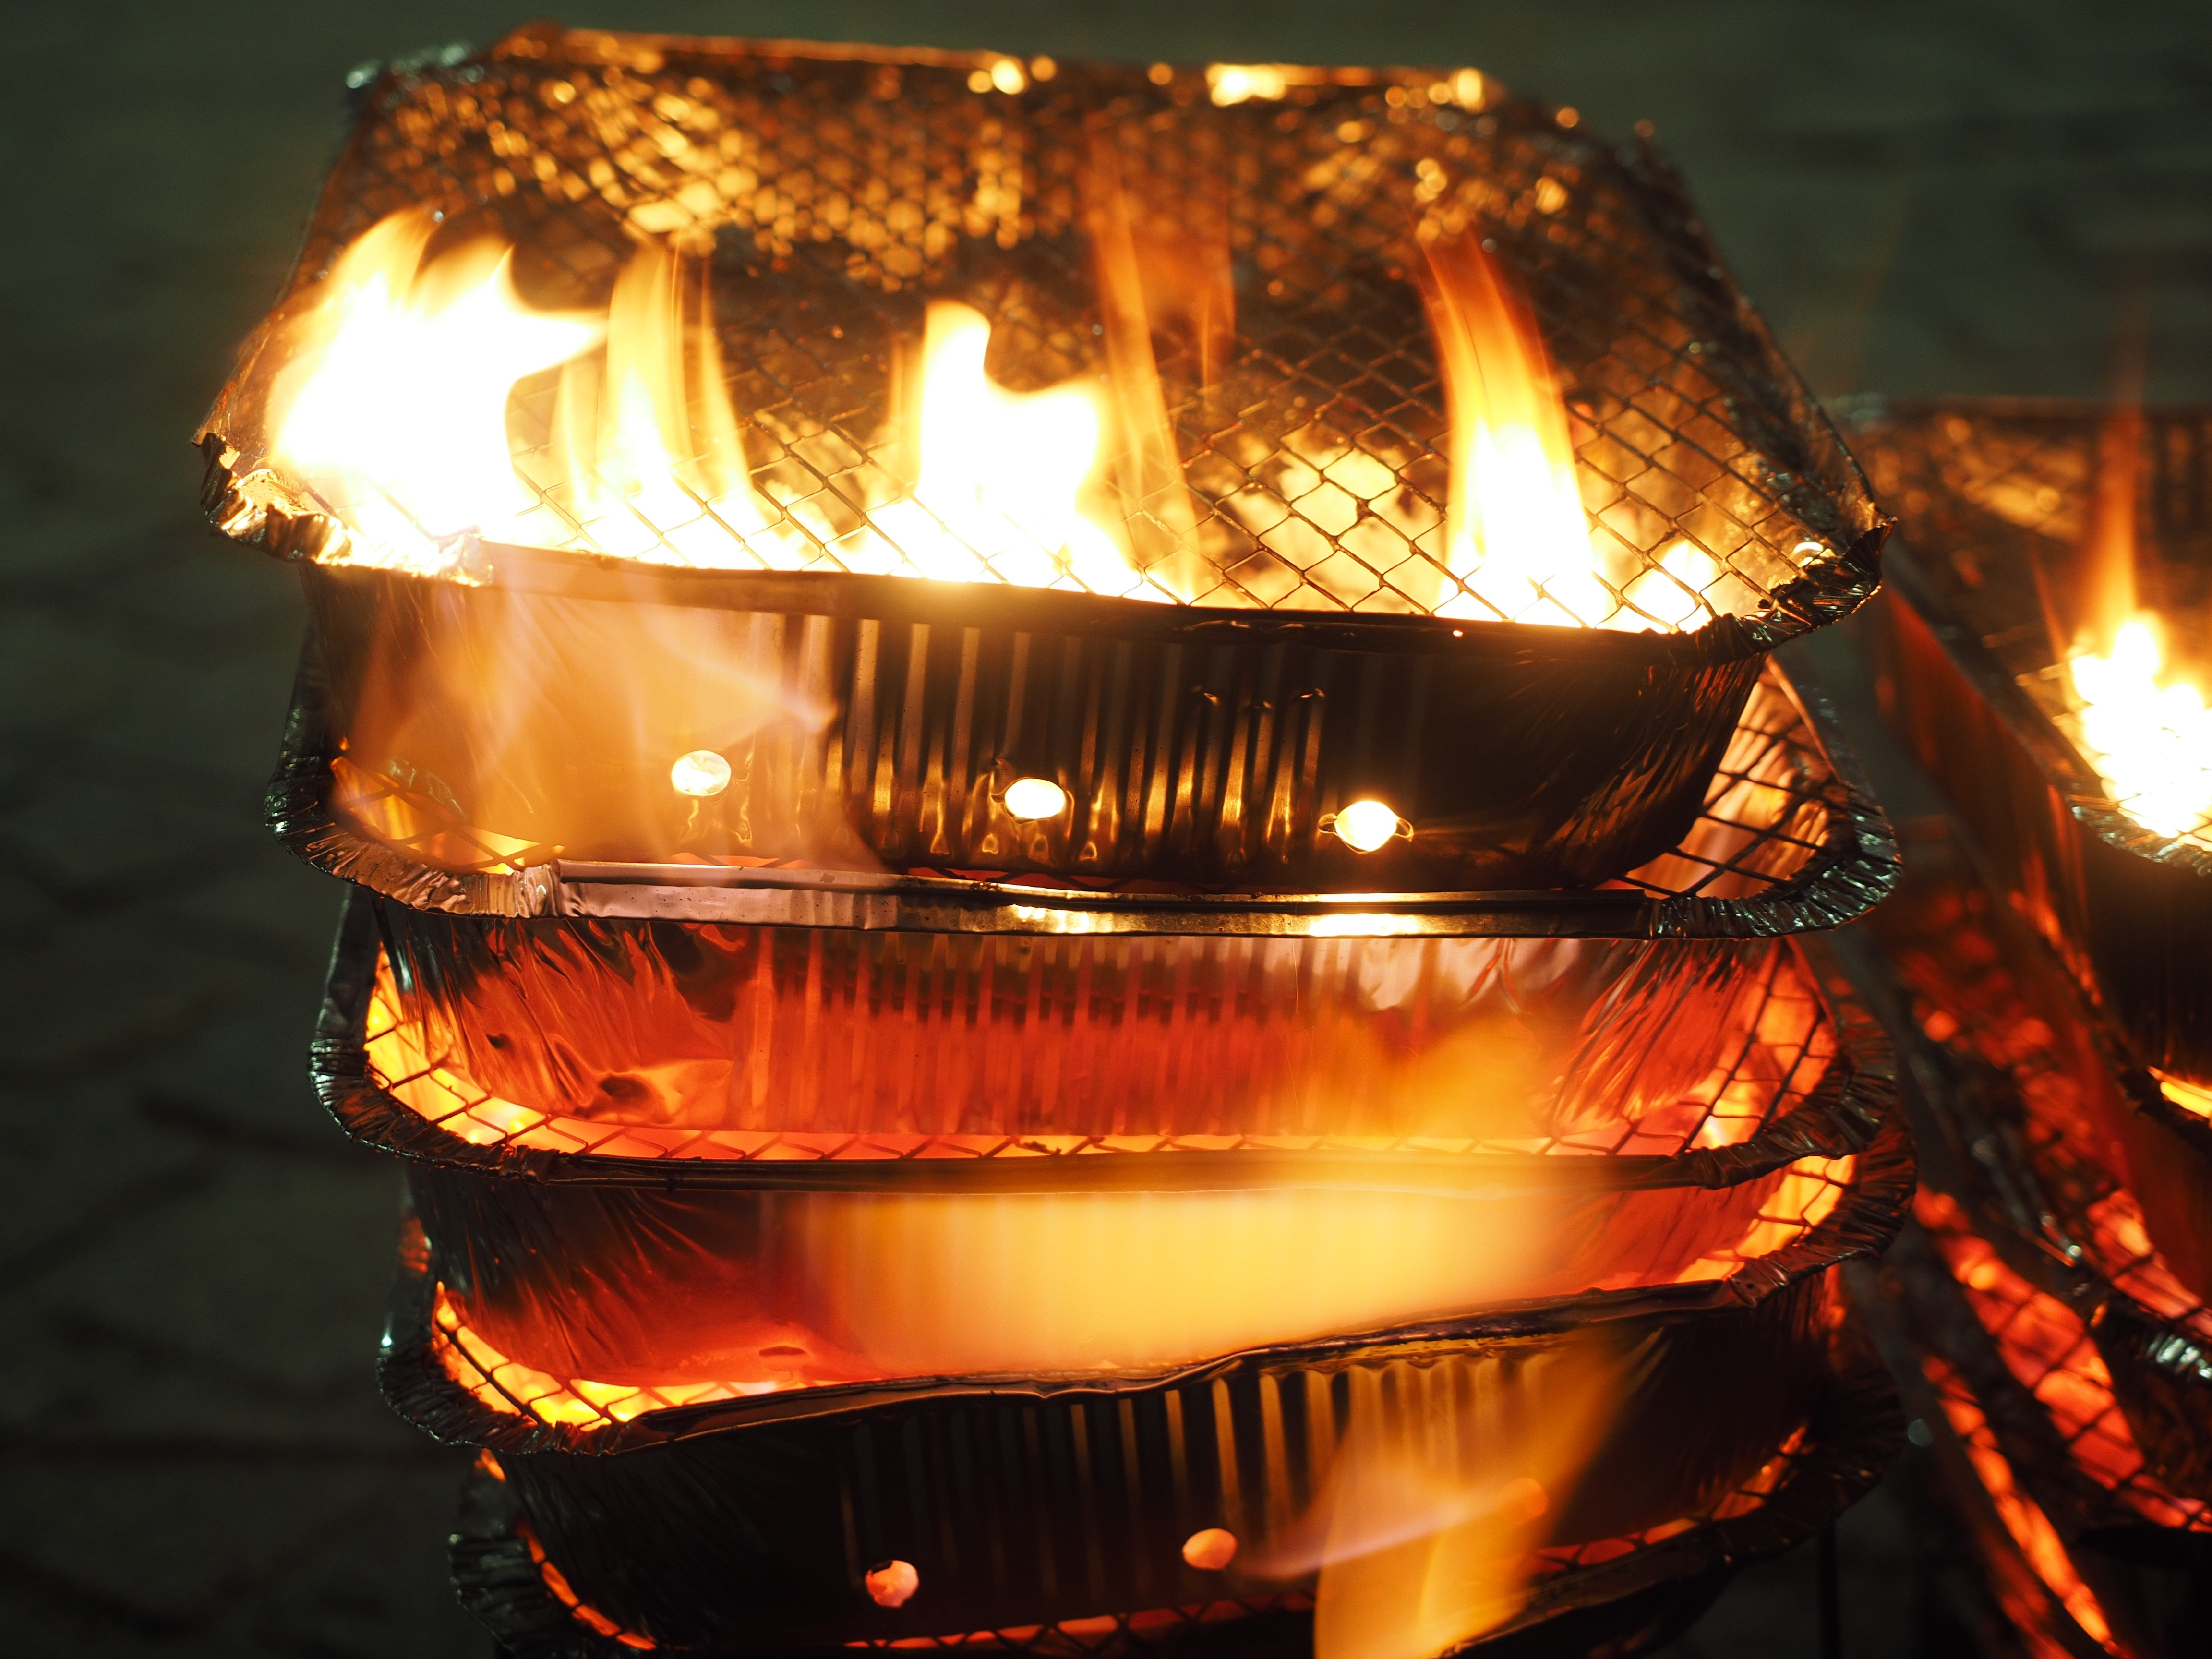
light, night, flame, fire, lighting, barbecue, grill, burn, brand, charcoal, hot, dangerous, carbon, embers, disposable grill, out of control, highly dangerous